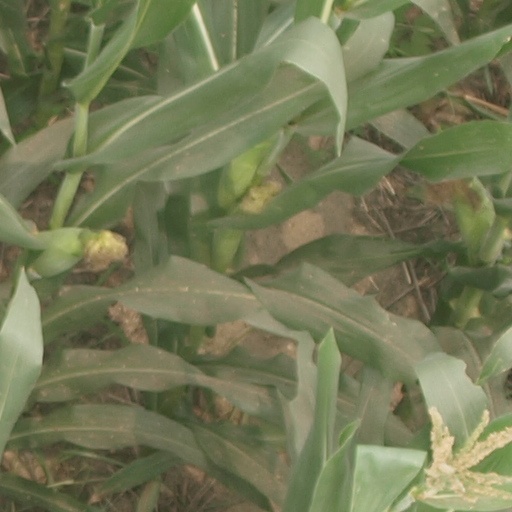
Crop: maize; corn